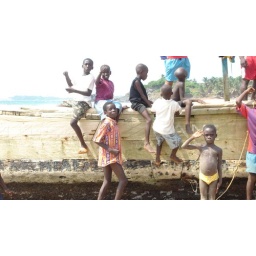
guess who is going to the army and who is going to hoot for the home team in the 2008 cup of nations